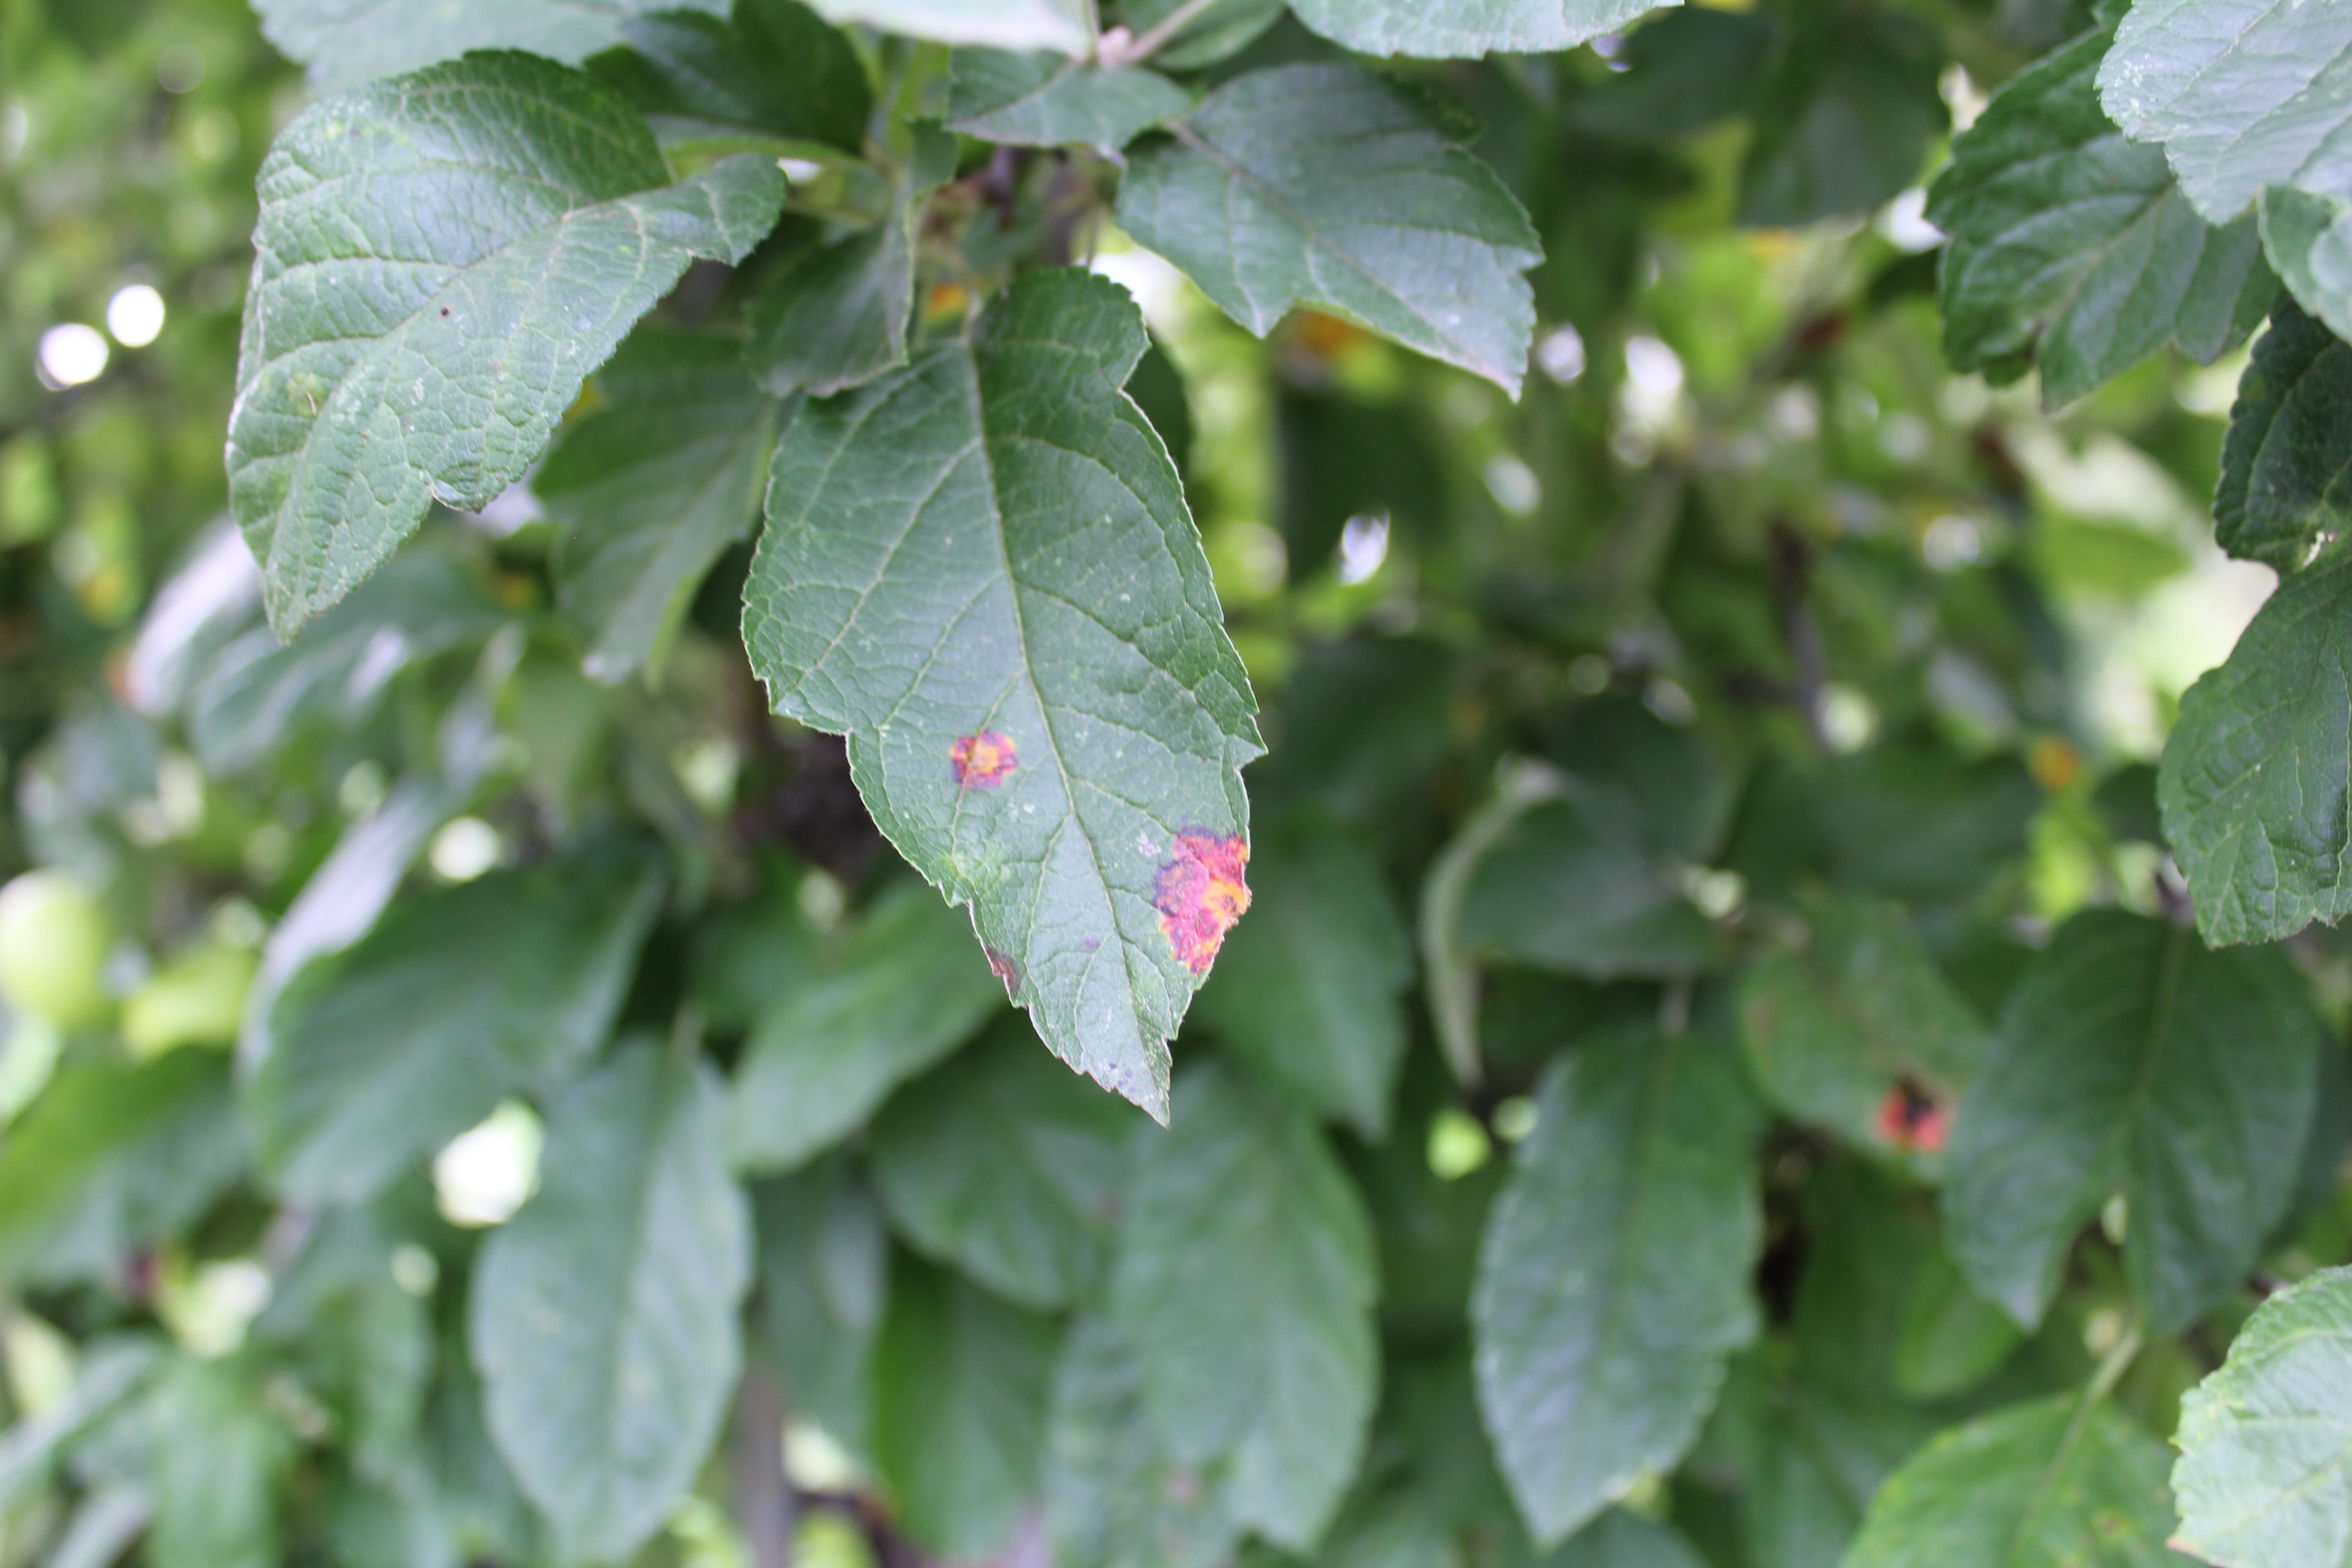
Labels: rust